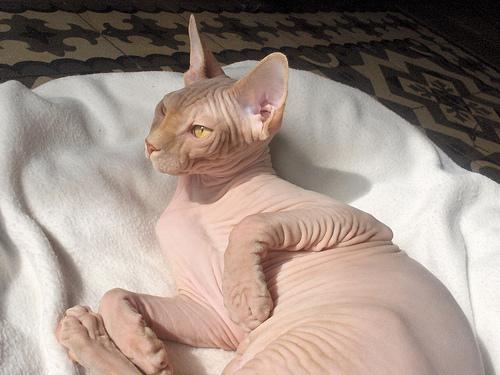
Breed: Sphynx